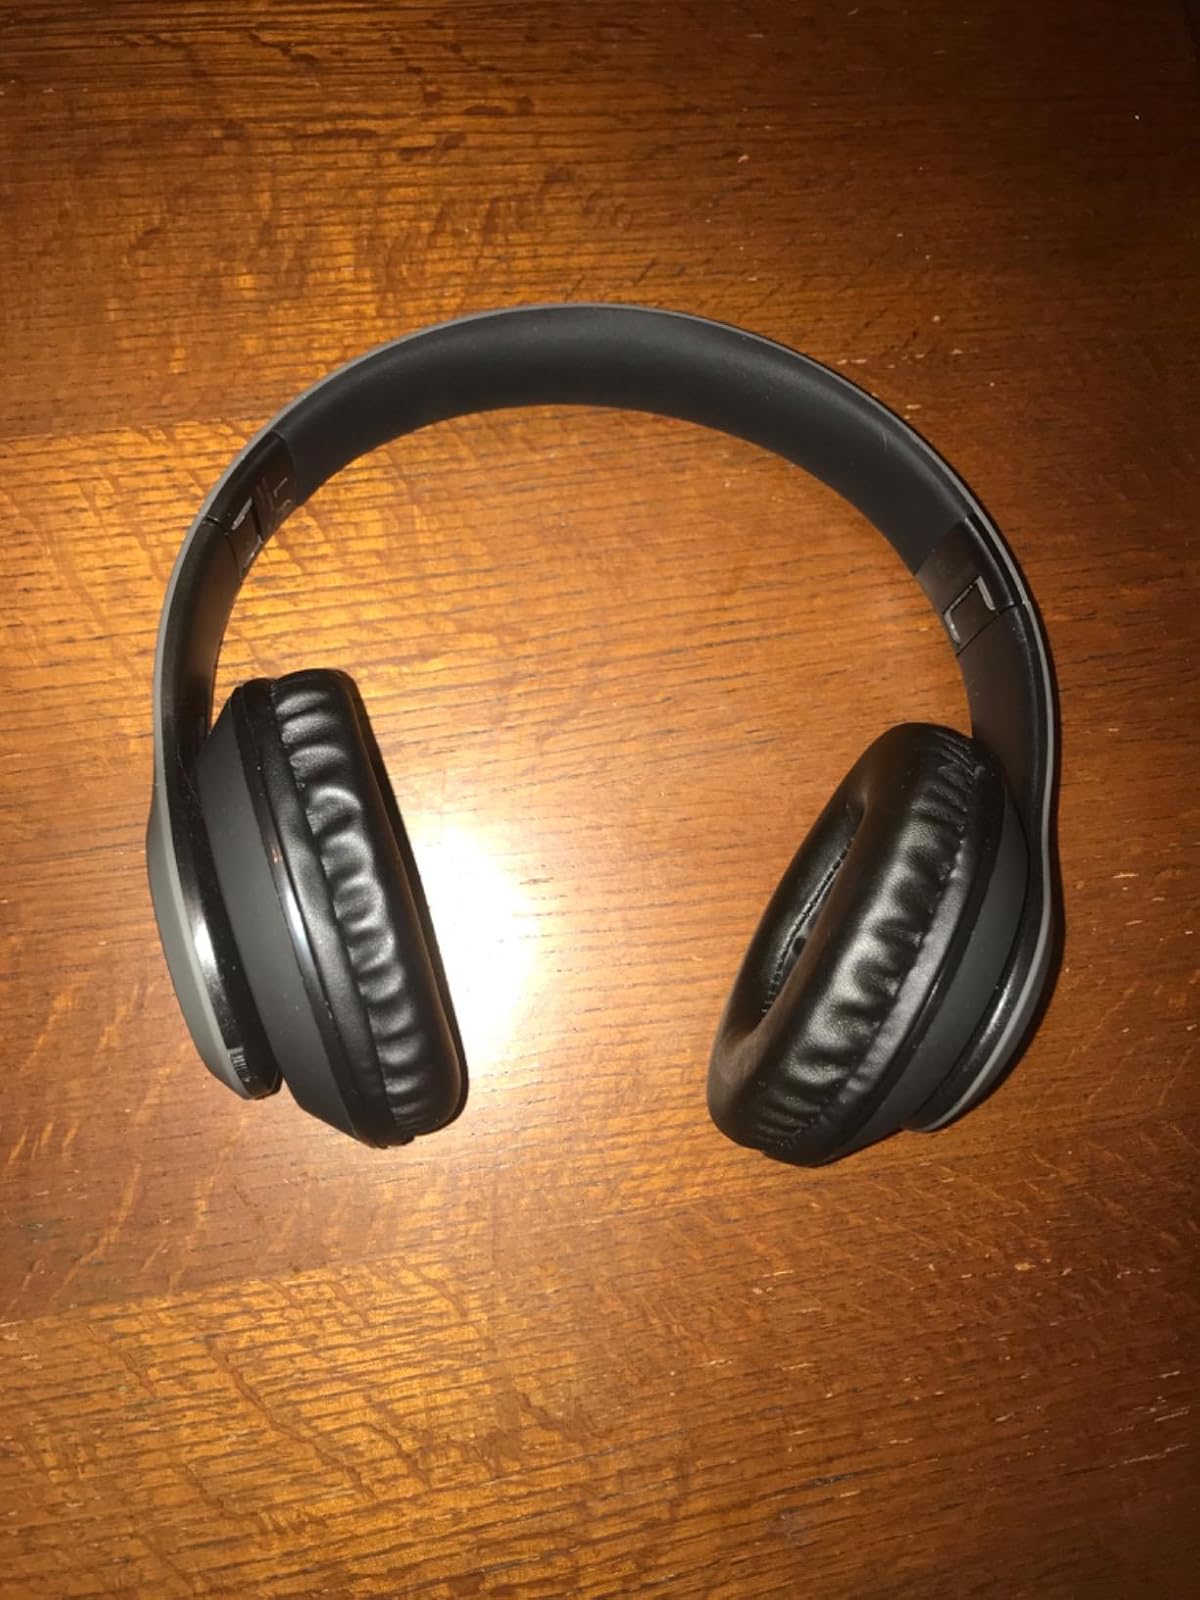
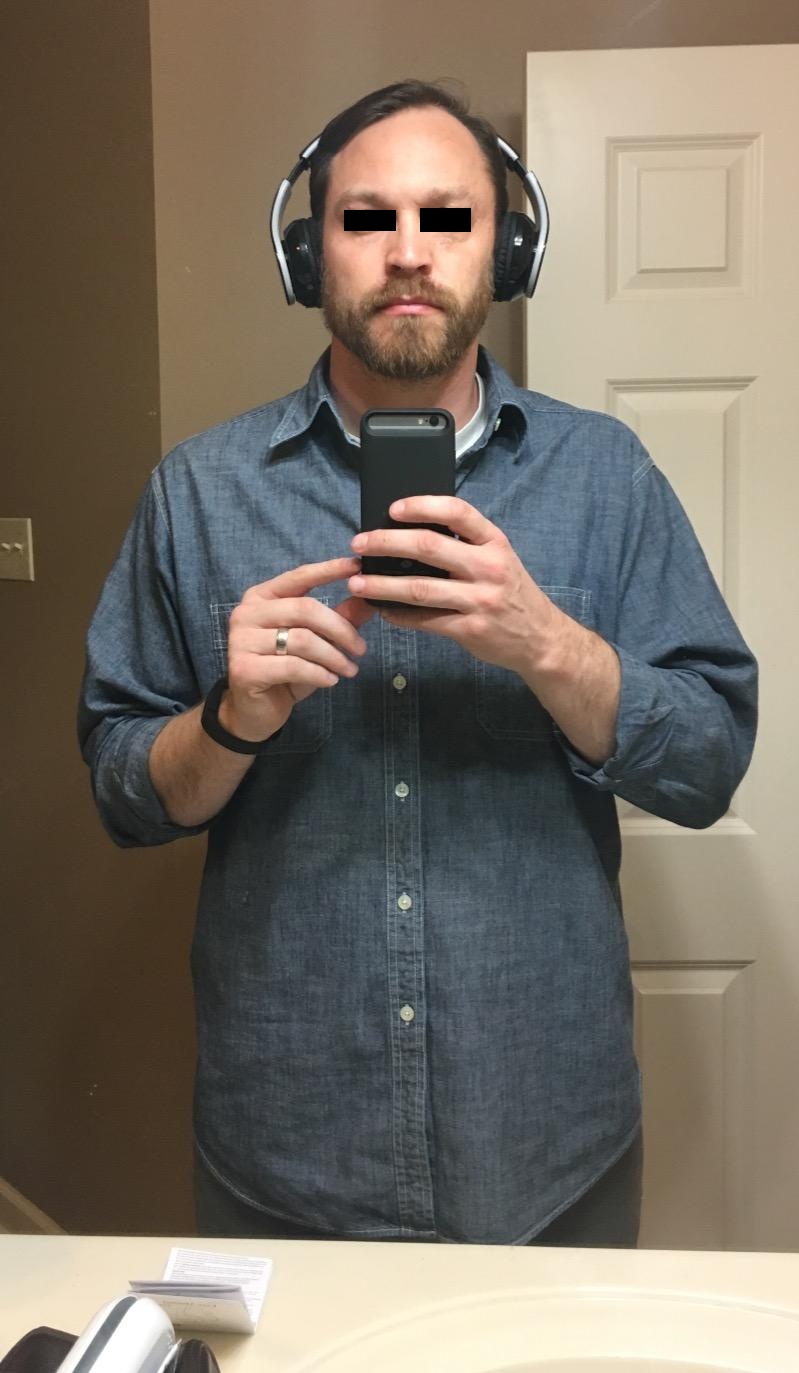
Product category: headphones
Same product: no